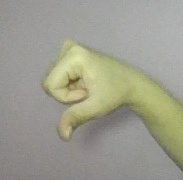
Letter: waw